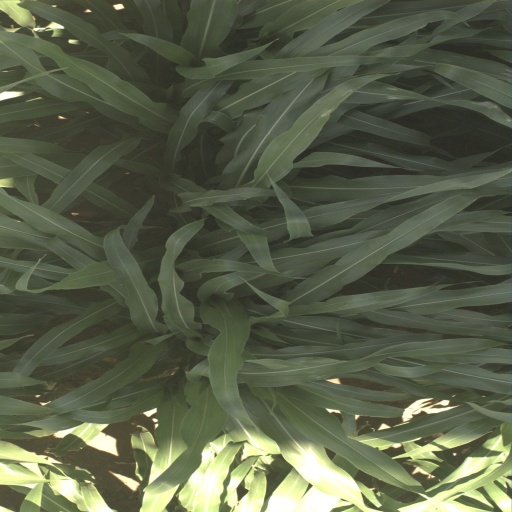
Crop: sorghum